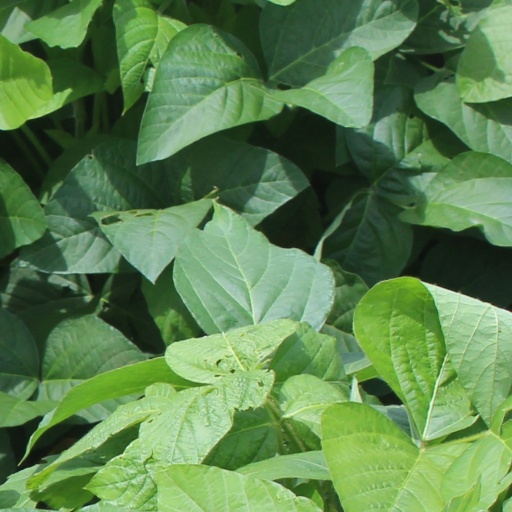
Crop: soybean